Kam Chancellor

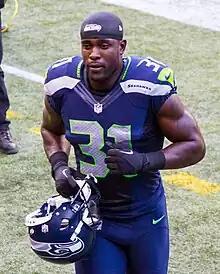
Chancellor in 2013

Kameron Darnel Chancellor (born April 3, 1988), nicknamed "Bam Bam Kam", is an American former professional football safety who spent his entire nine-year career with the Seattle Seahawks of the National Football League (NFL). He played college football for the Virginia Tech Hokies prior to being selected by the Seahawks in the fifth round of the 2010 NFL draft. A four-time Pro Bowler, he was one of the key members of their Legion of Boom secondary. He also helped lead the Seahawks to victory in Super Bowl XLVIII. Chancellor retired following complications from a neck injury he suffered in 2017.